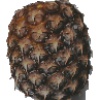
Label: Pineapple 1